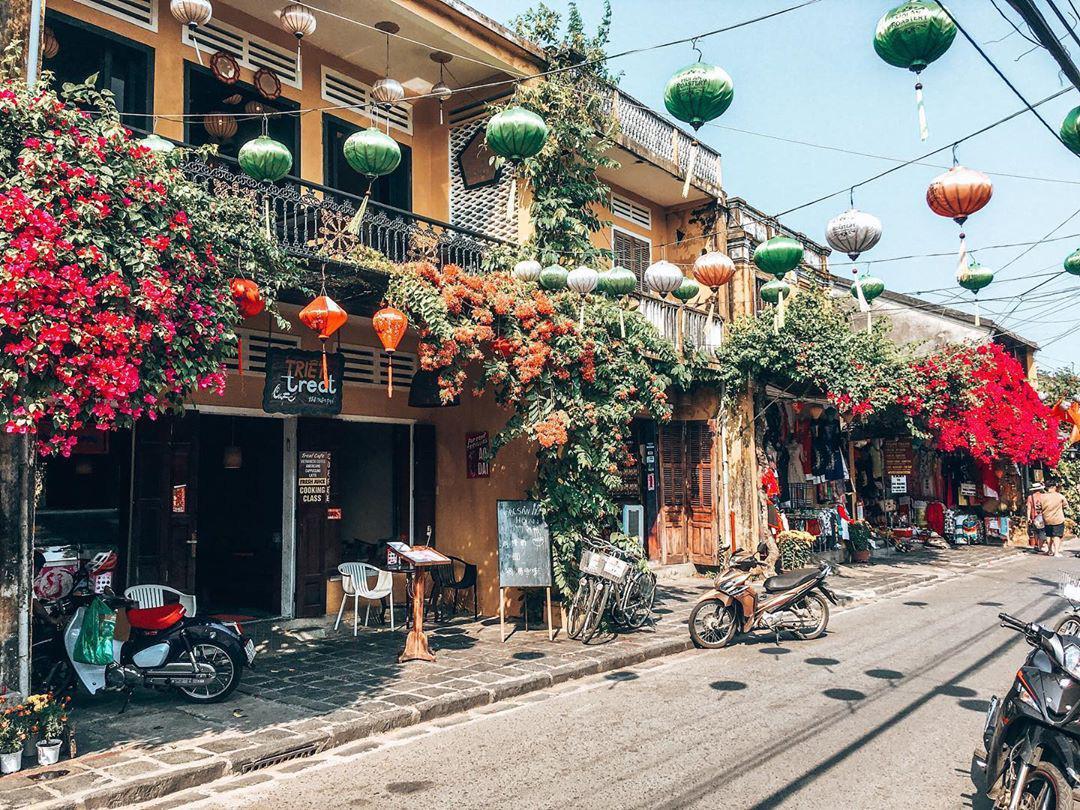
có một vài chiếc xe máy và xe đạp đang được dựng ở bên đường